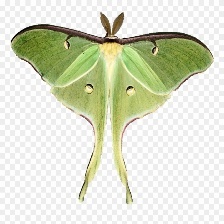
Species: LUNA MOTH